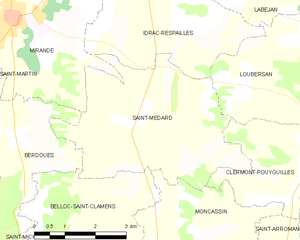
Saint-Médard